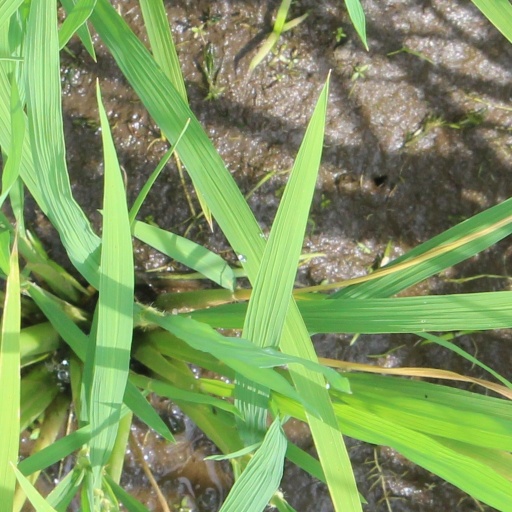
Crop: rice